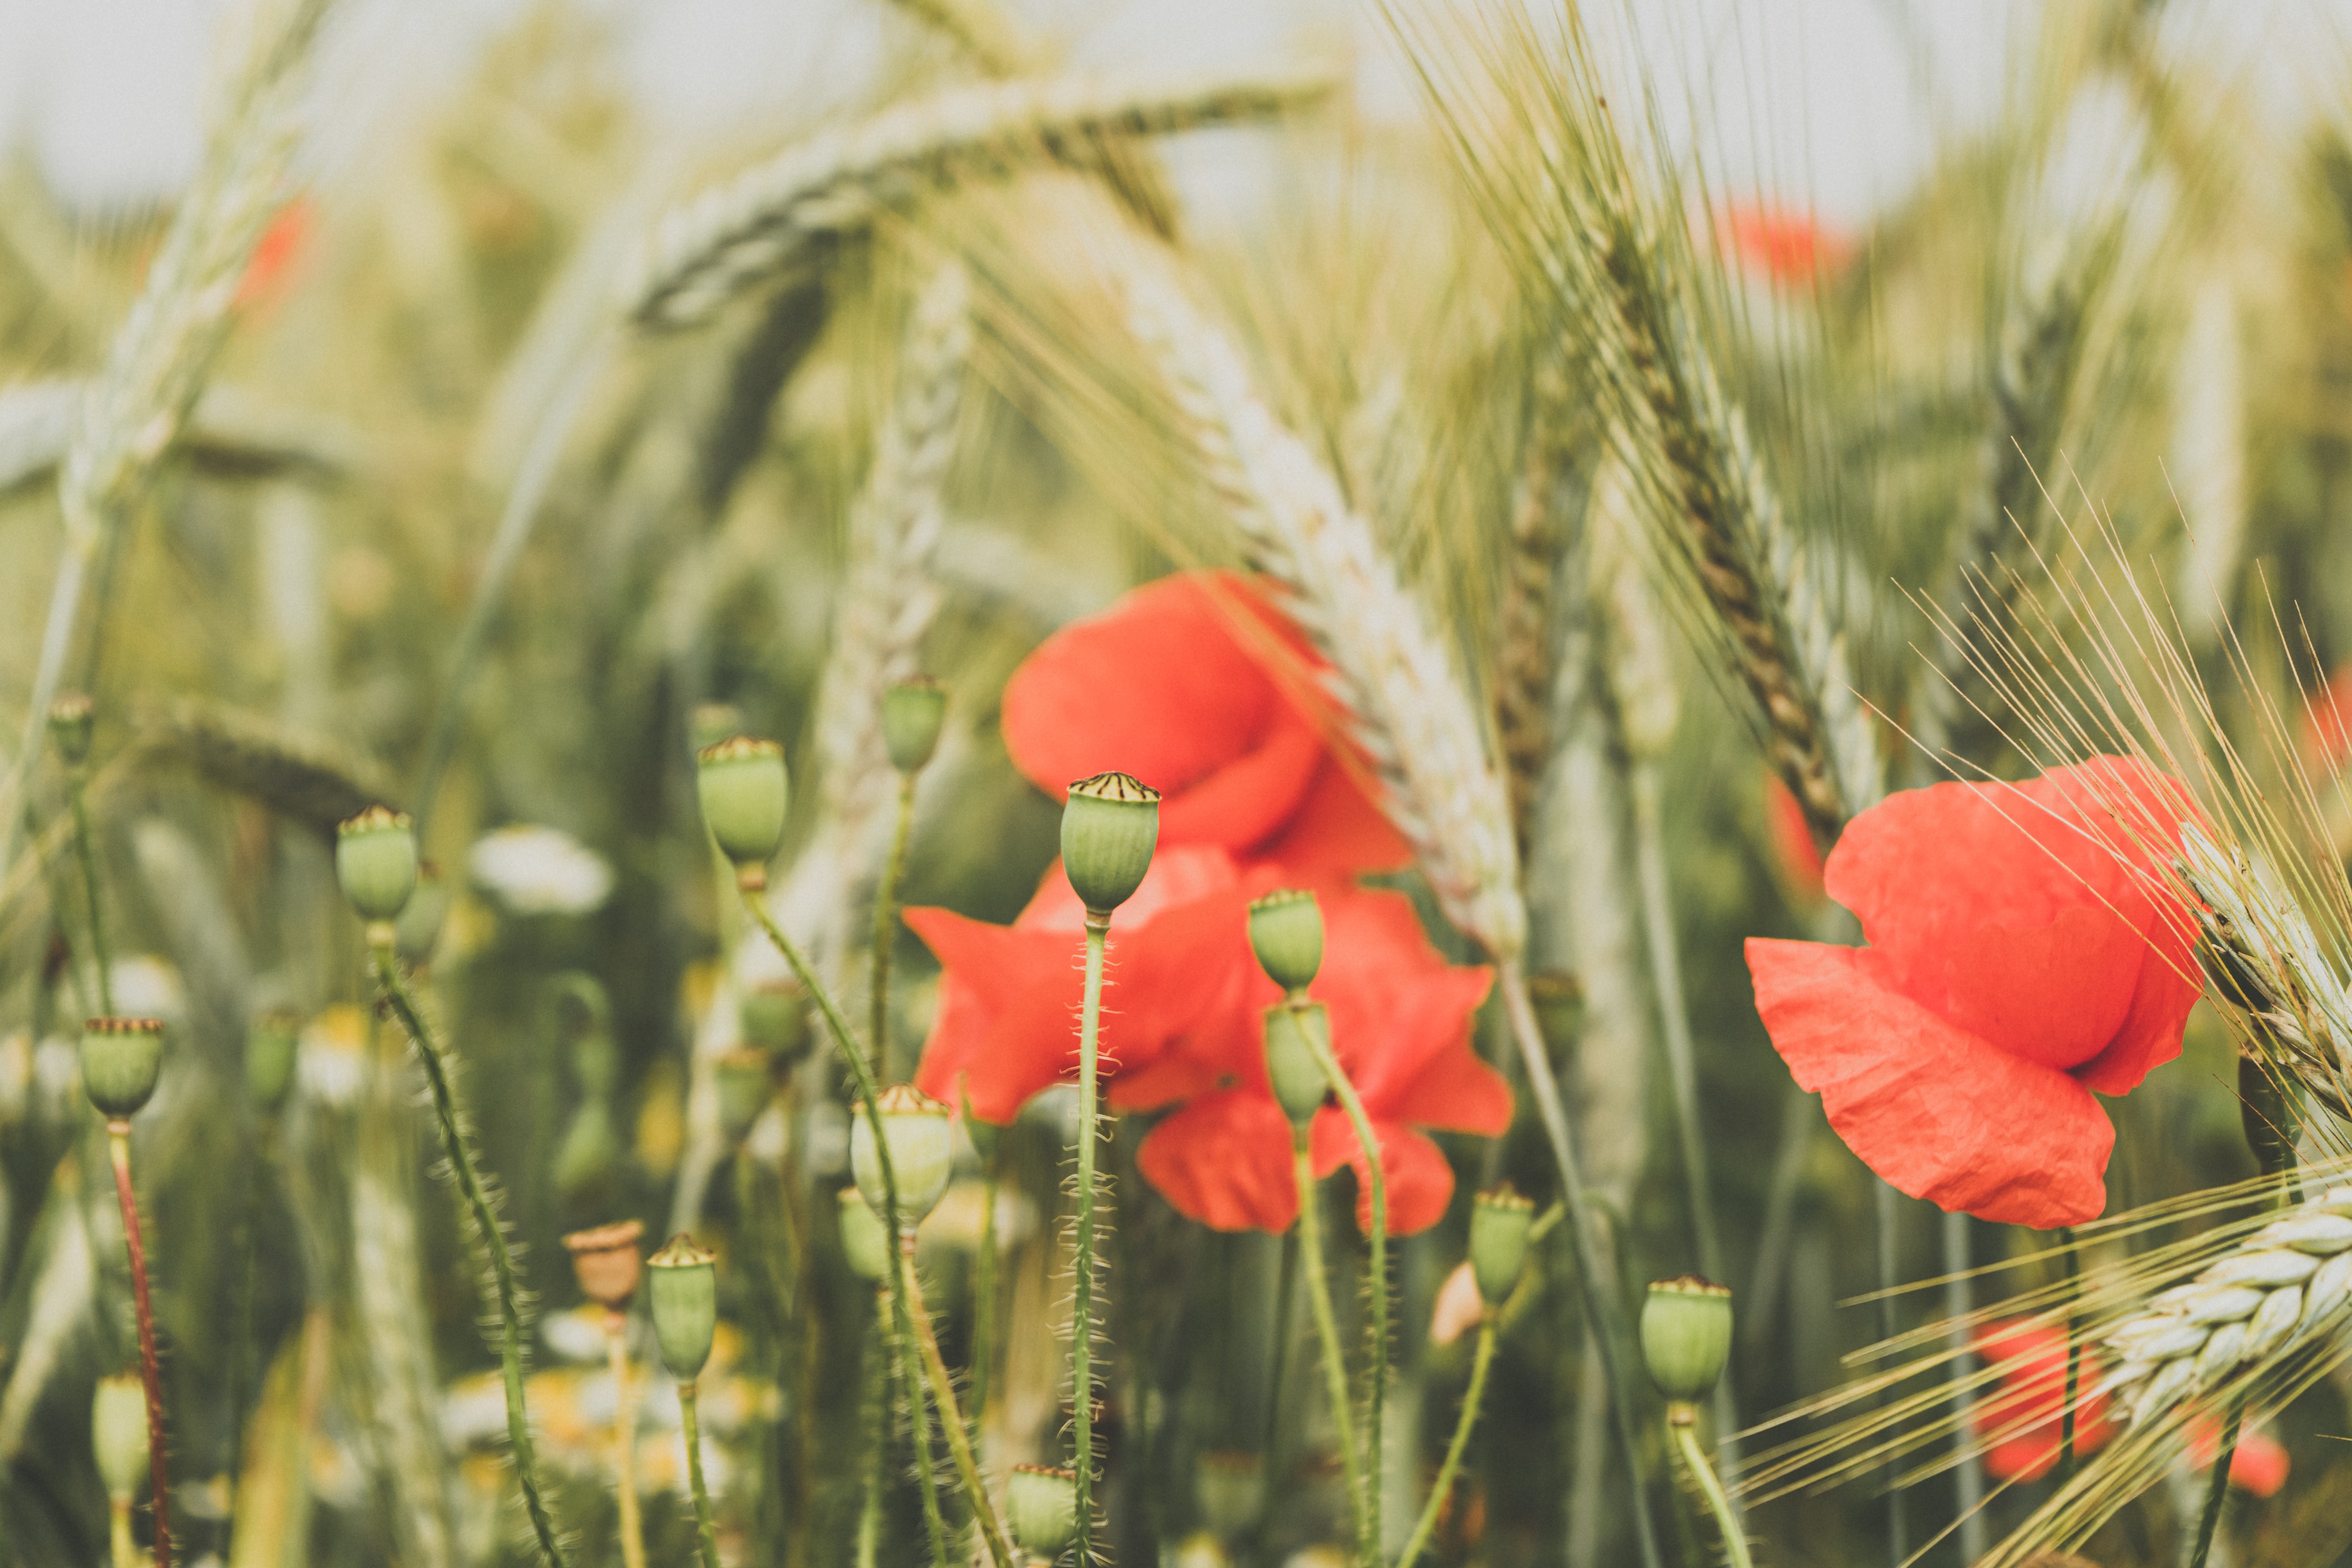
flower, plant, petal, corn poppy, terrestrial plant, grass, natural landscape, flowering plant, meadow, field, landscape, annual plant, event, wildflower, plant stem, twig, agriculture, coquelicot, prairie, conifer, poppy family, poppy, palm tree, winter, lily family, poales, vascular plant